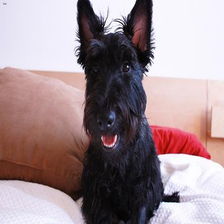
Species: dog
Breed: scottish terrier